Laurent Dauthuille

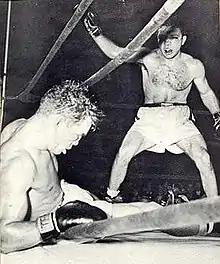
Laurent Dauthuille (left) is knocked down by Jake LaMotta with 13 seconds left in a September 13, 1950 middleweight title fight.

Laurent Dauthuille (20 February 1924 – 10 July 1971) was a French boxer.